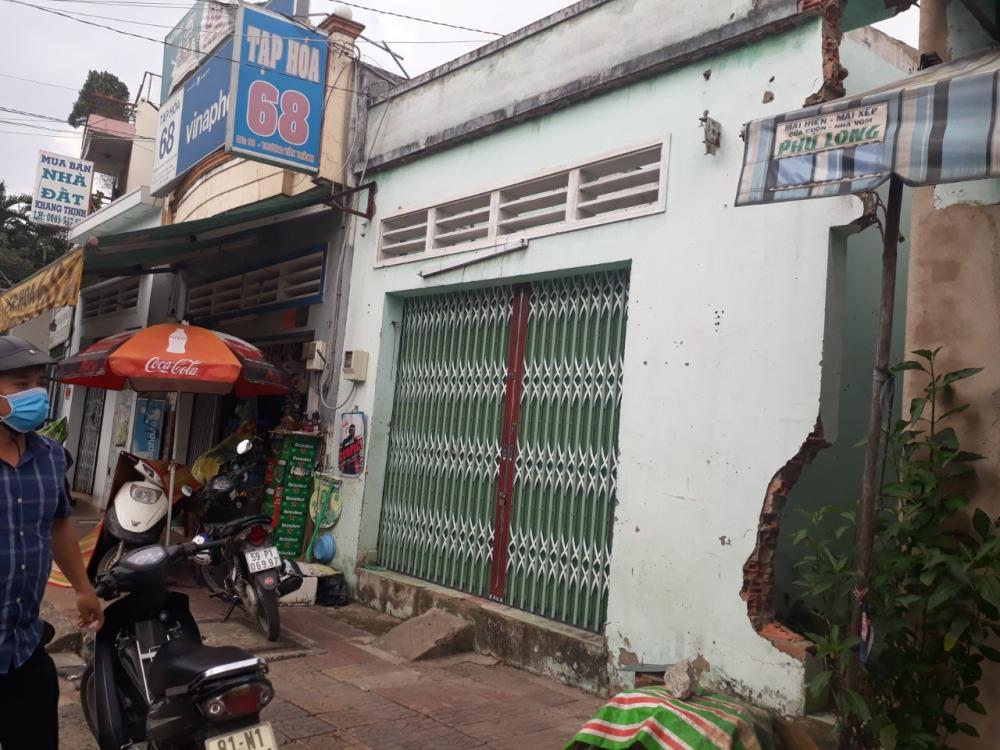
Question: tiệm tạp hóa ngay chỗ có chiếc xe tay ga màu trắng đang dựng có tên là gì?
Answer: tạp hóa 68